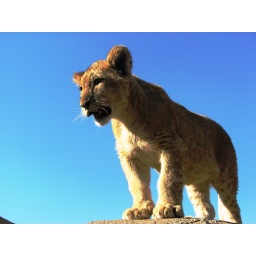
Roaring lion cub at Lion Park in Lanseria (South Africa)